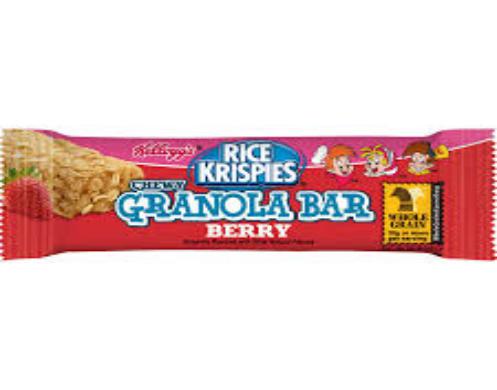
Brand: Berry Krispies
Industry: Food